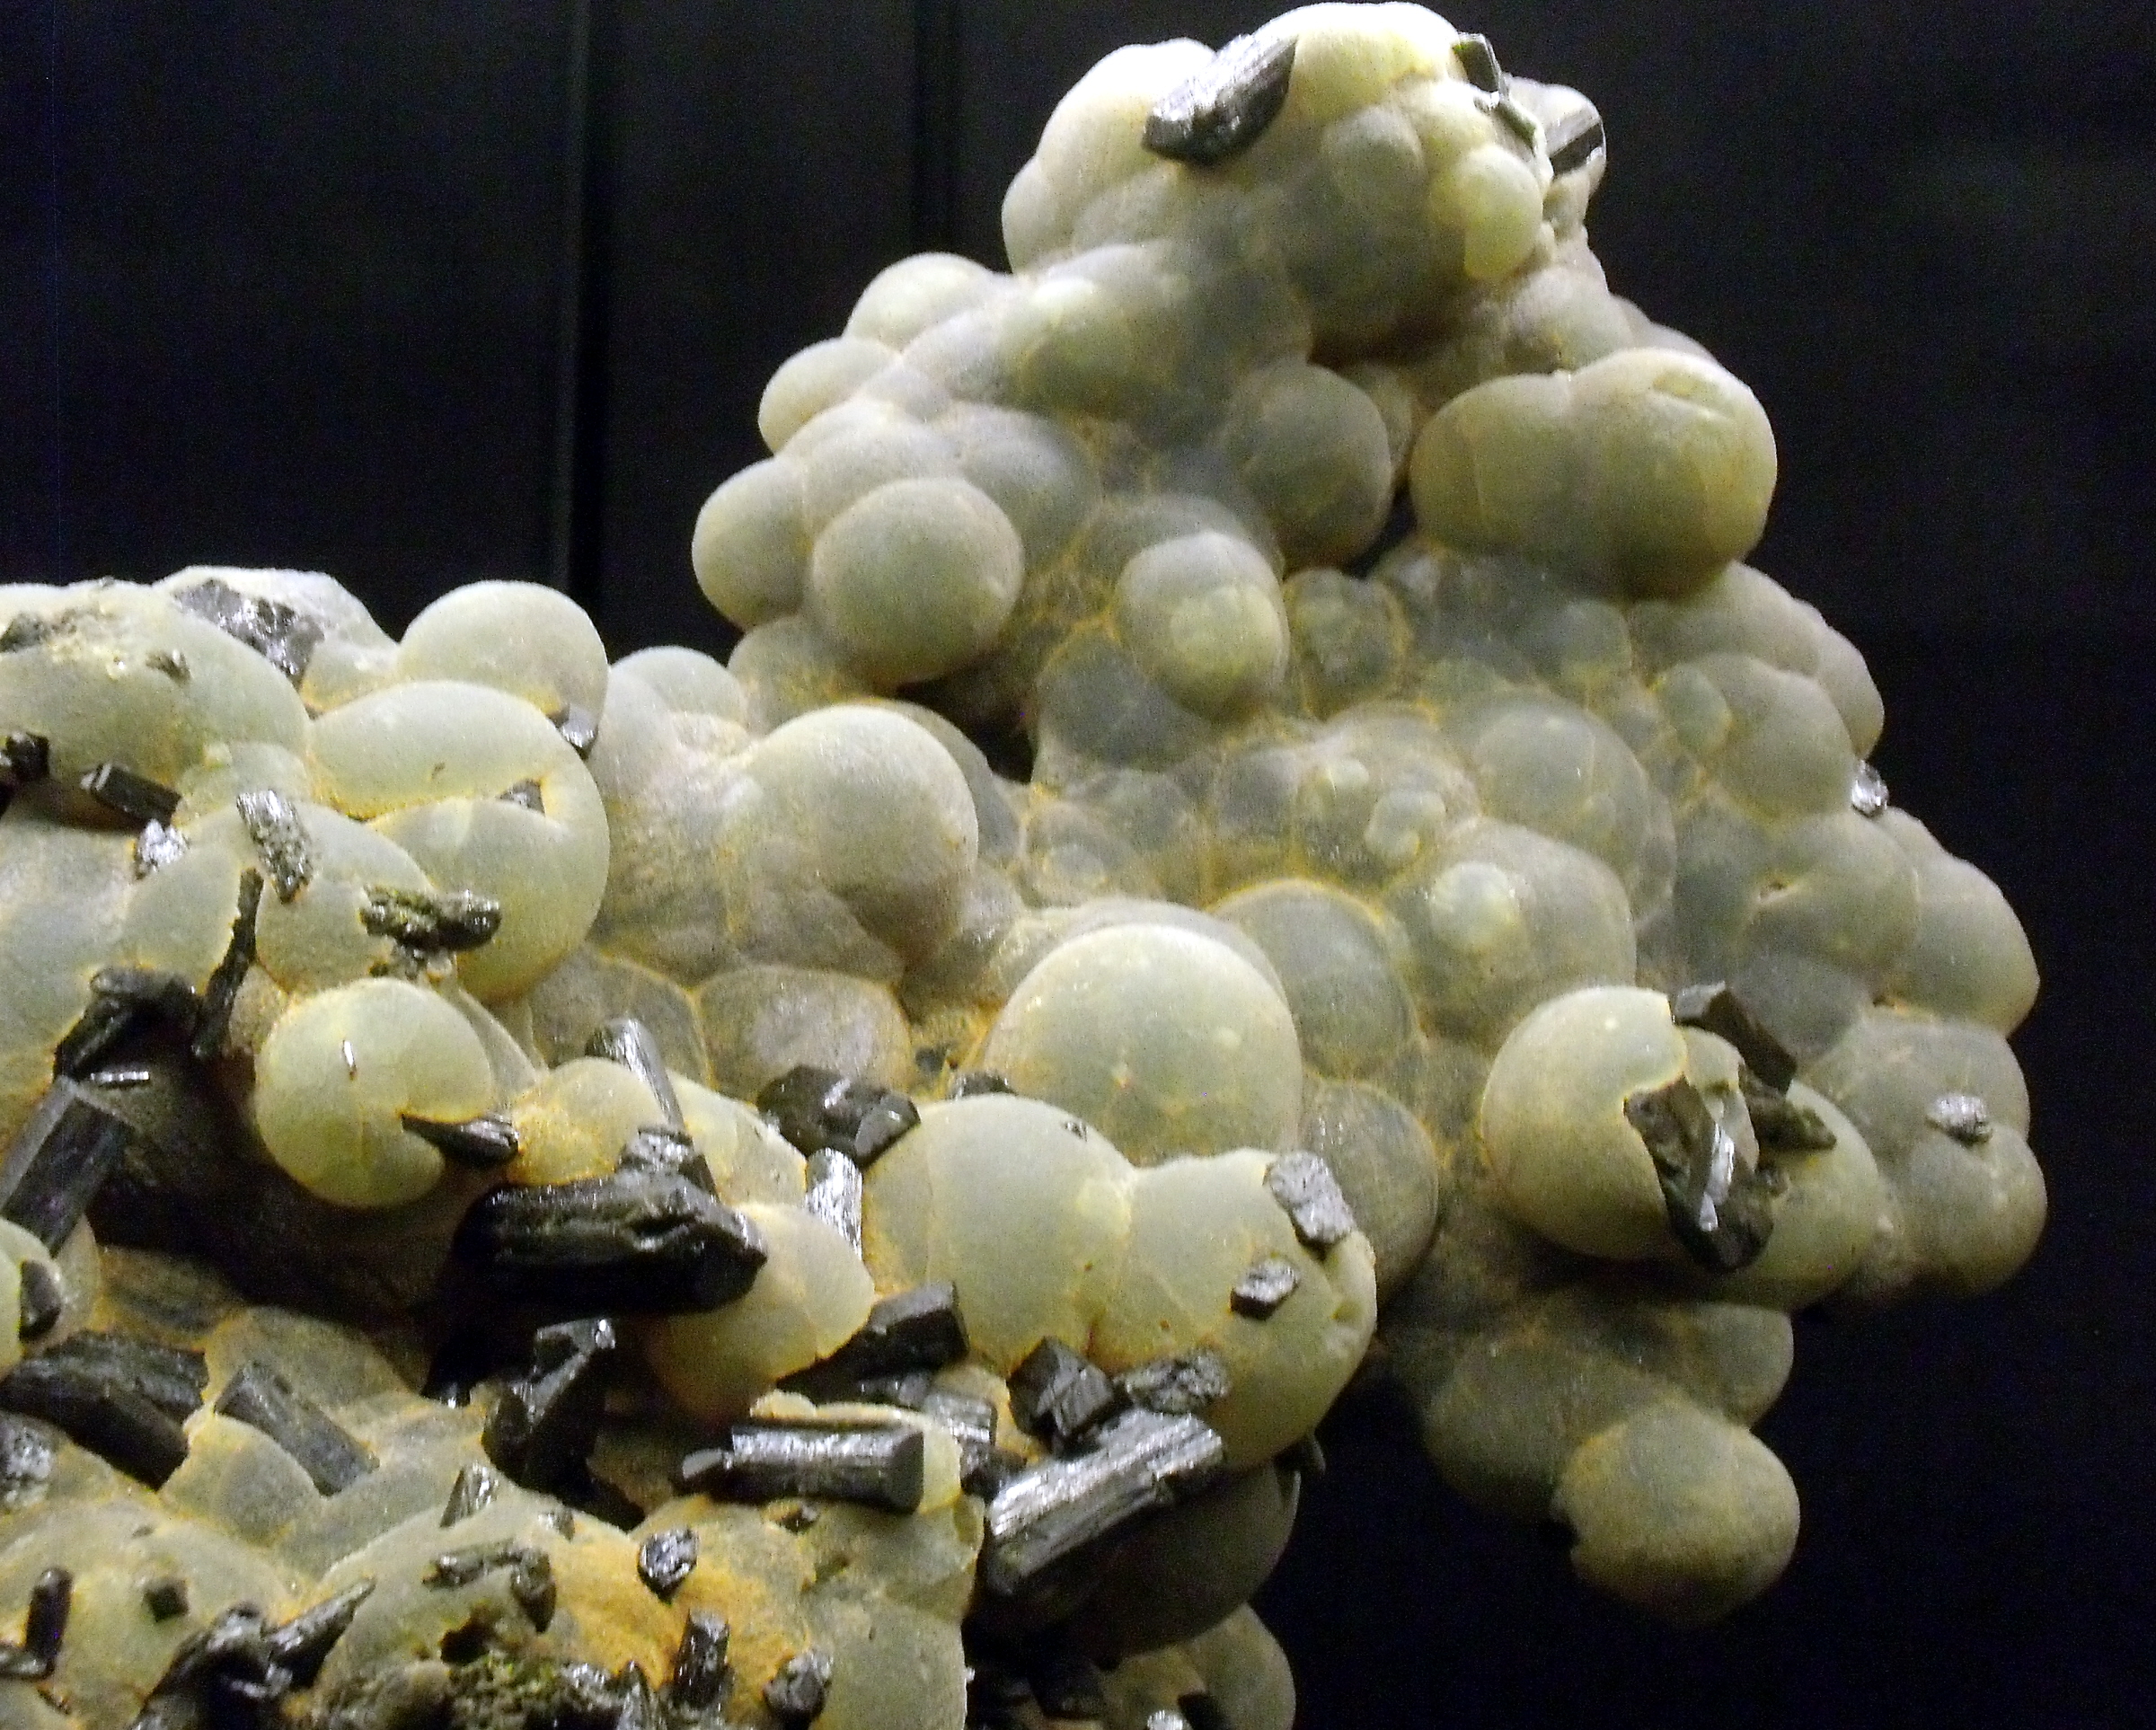
flower, food, museum, produce, material, coral, 2012, translucent, display, public, geotagged, bubbles, balls, noflash, snowmen, subarcticmike, mineral, specimen, behindglass, botryoidal, insitu, mammalian, bulbuous, oyster mushroom